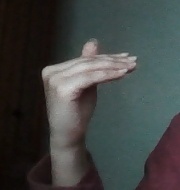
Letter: khaa